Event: Nepal Earthquake
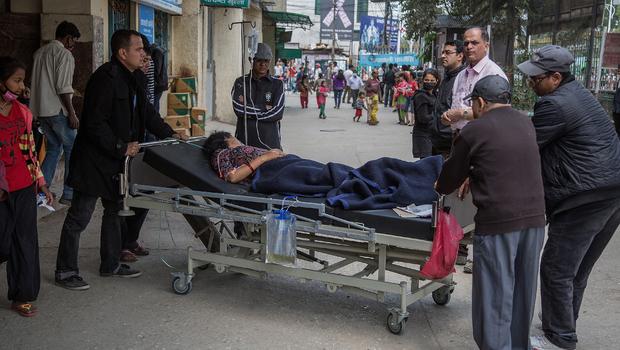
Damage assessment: no_damage